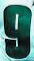
Number: 9